Rashad Barksdale

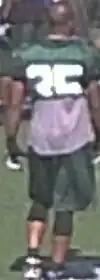
Barksdale with the New York Jets.

Barksdale was claimed off waivers by the New York Jets on June 25, 2009. He was waived on September 5, 2009.